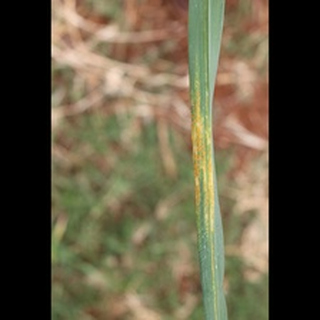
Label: wheat_black_rust